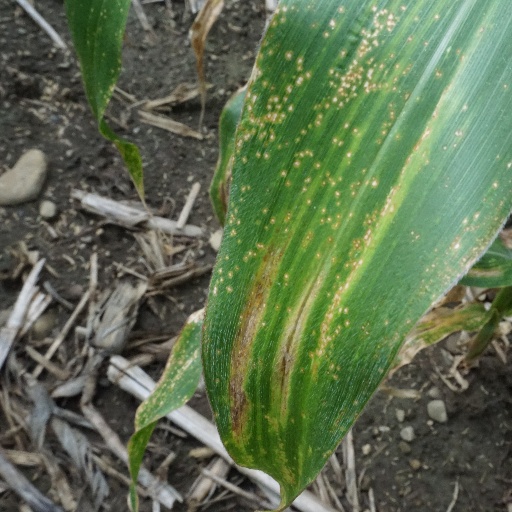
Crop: maize; corn